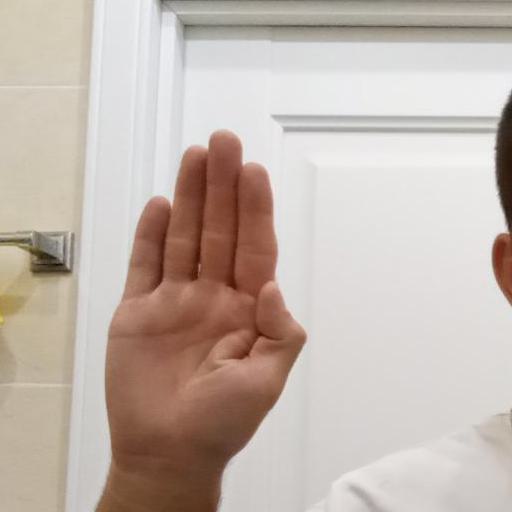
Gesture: stop